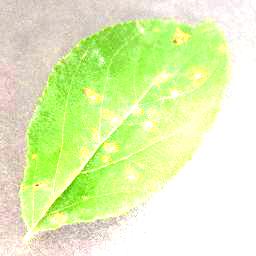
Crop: apple
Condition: cedar_rust